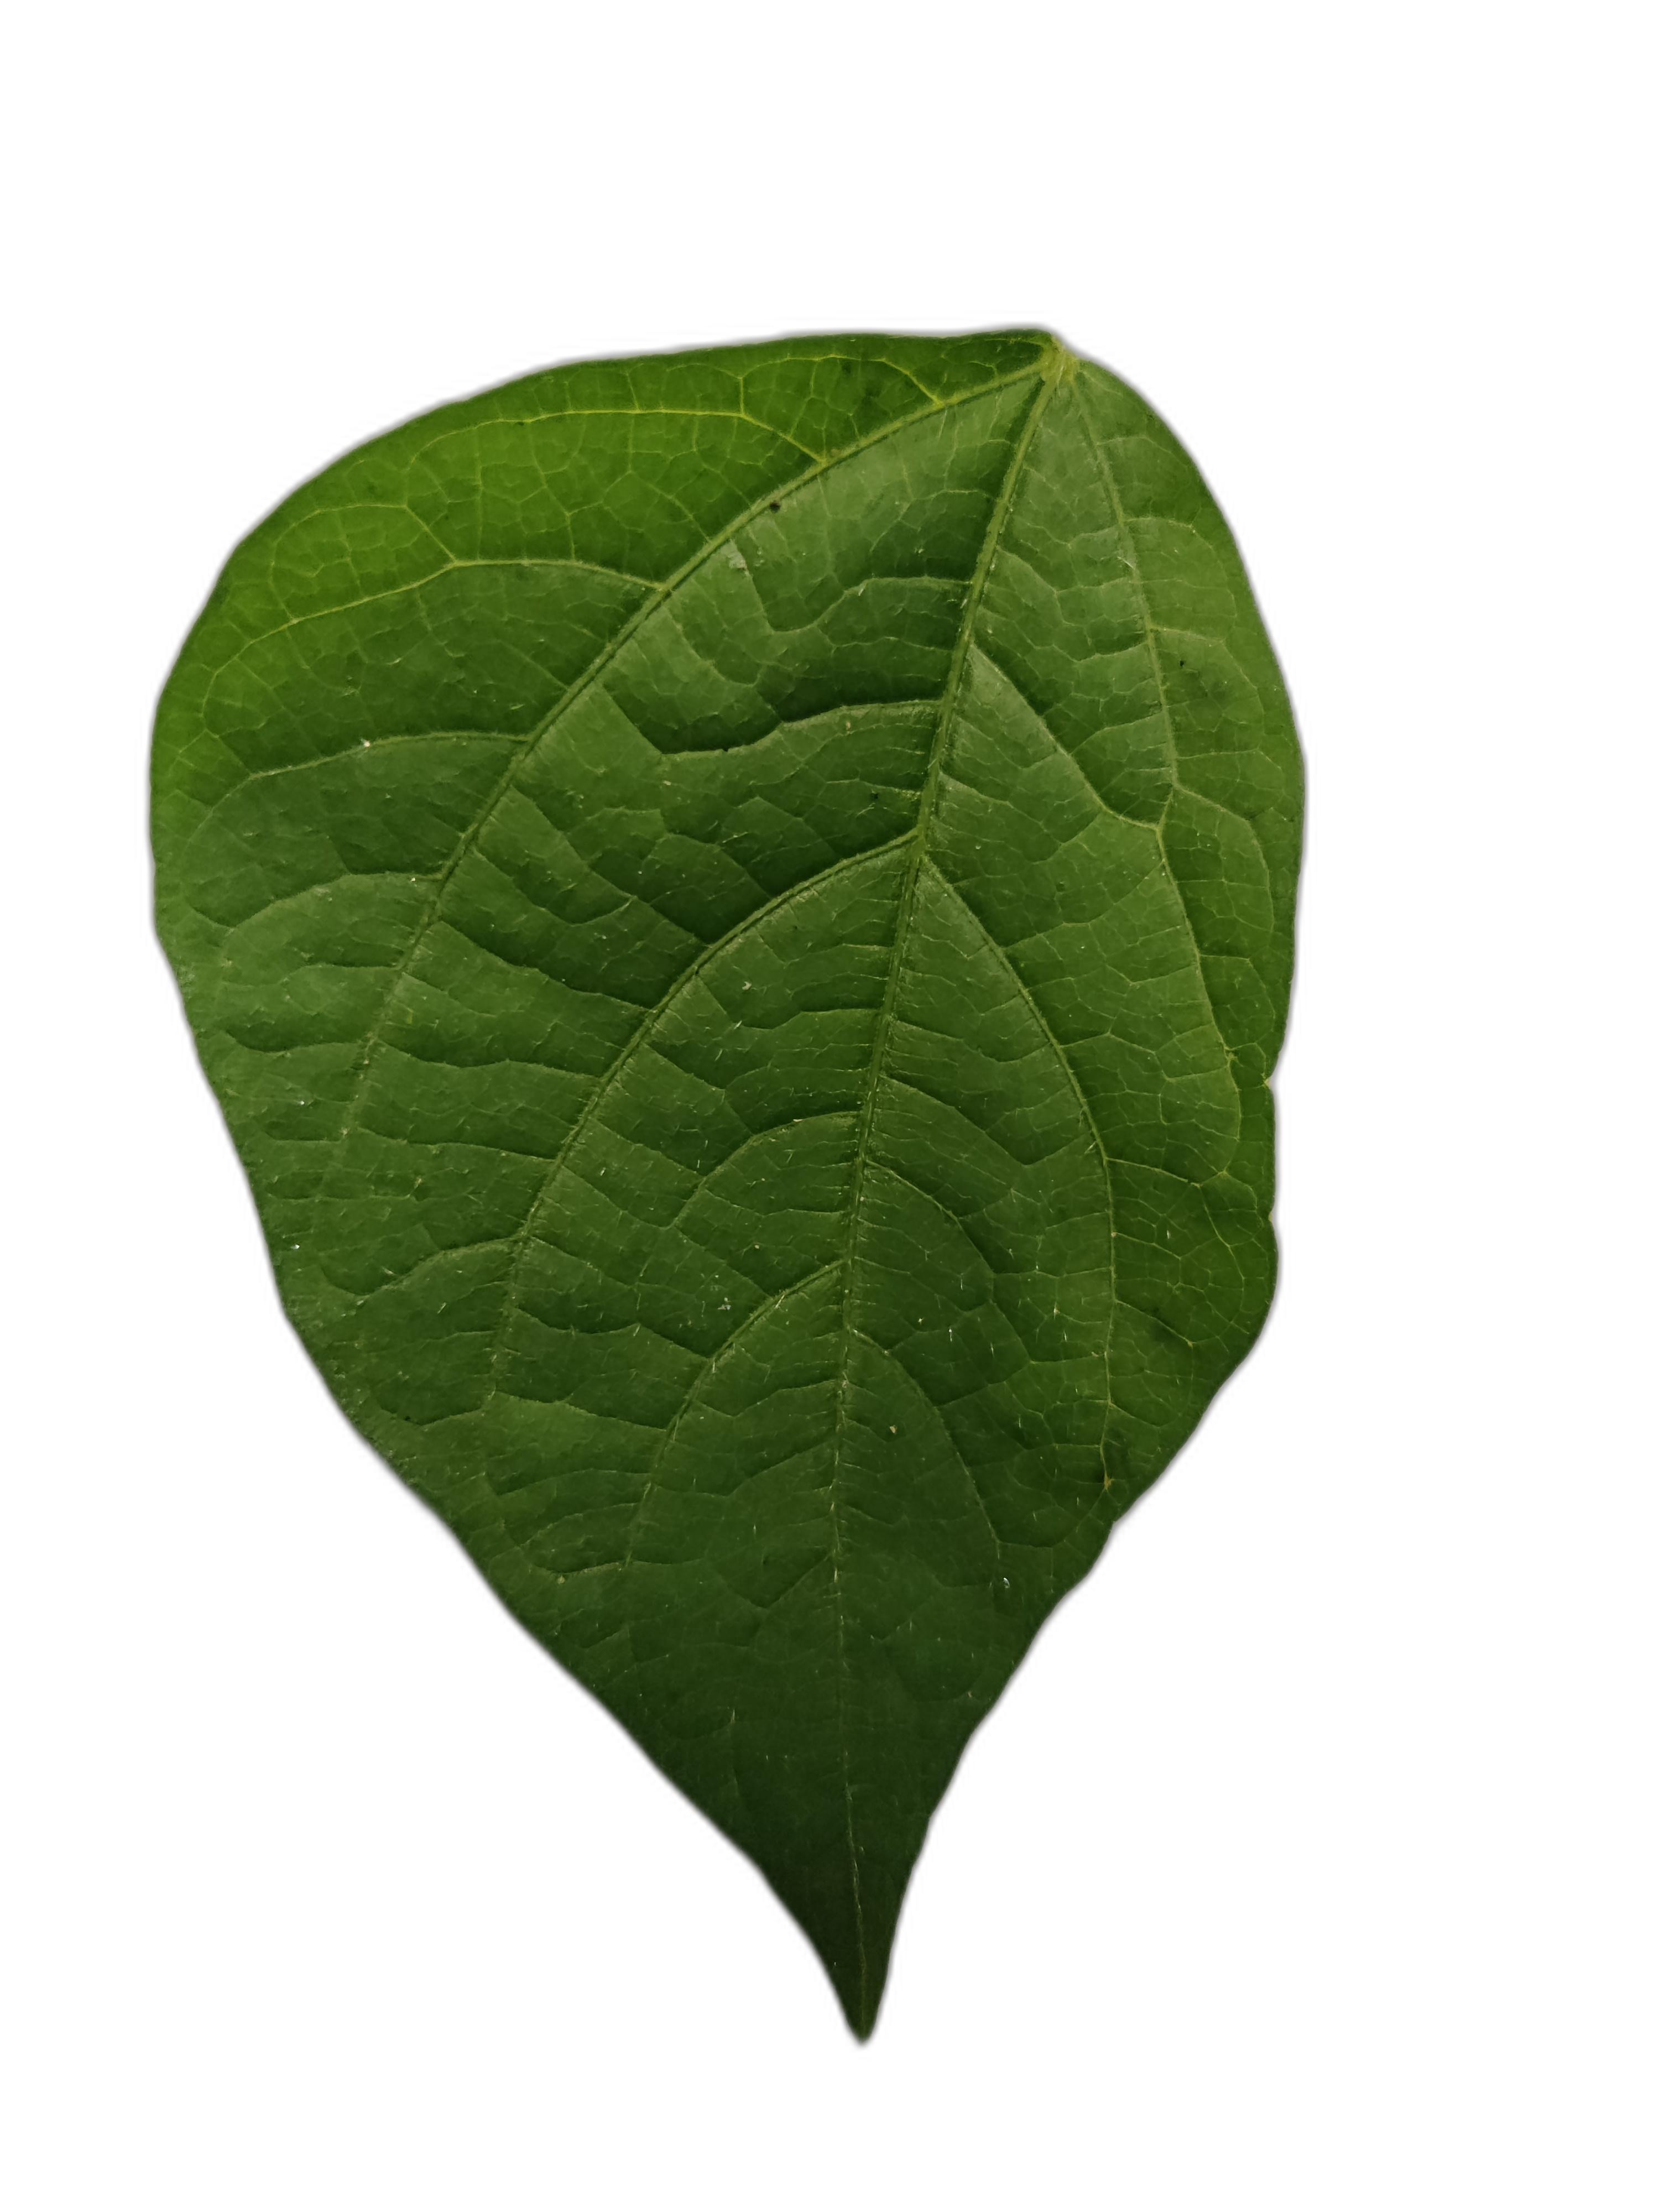
Label: Healthy